Punctelia borreri

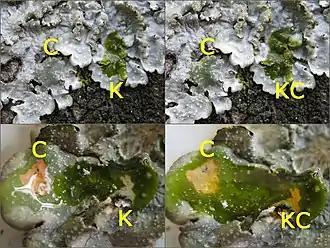
Lichen spot tests on "Punctelia borreri" showing thallus (top) and medulla (bottom). The pinkish-red colour change of the medulla in the C and KC tests indicate the presence of gyrophoric acid.

The lower surface of the thallus is brownish black, typically darkening towards the centre of the thallus. The dark colour is caused by a brown pigment that can be observed in the cortex in thin sections of the thallus. Spier and van Herk have suggested that the colour of the thallus underside gets darker with age, which would explain why the centres of the thalli (the oldest part) are the darkest. There are numerous black or pale brown unbranched rhizines present; these function as holdfasts that attach the thallus to the substrate.